Luca Ghiotto

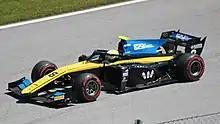
Ghiotto at the 2019 Spielberg Formula 2 round with UNI-Virtuosi Racing

Ghiotto moved to Virtuosi Racing to partner Chinese driver Guanyu Zhou in 2019. Ghiotto started the season very well with pole position, second place at race 1, and victory at race 2 in Bahrain. However, he scored only 2 points at Azerbaijan. The Italian once again took pole position at Spain, but was hit by Campos driver Dorian Boccolacci, who was later penalized with a drive-through penalty. He charged through the field to finish 4th and achieved another podium in Race 2, finishing in 2nd. At Monaco, originally, he finished second at the feature race, but was disqualified, and in the second race he hit the Arden car of Tatiana Calderon and the MP Motorsport car of Mahaveer Raghunathan. Ghiotto had to retire the car, and was given a three-place grid penalty for causing a collision with the two drivers. At Le Castellet, he also had a nightmare weekend. In Race 1, he was hit by Juan Manuel Correa, causing him to retire with suspension damage. In Race 2, he only finished 13th, scoring no points. In Spielberg, he took two podium finishes with two second places. In Great Britain, he qualified 2nd behind his teammate Guanyu Zhou, who also made history with achieving the first pole position of a Chinese driver in GP2 or F2. He passed Guanyu before the first corner, and took the victory in the feature race. At Hungaroring, he finished 4th and 8th respectively.